Billesdon

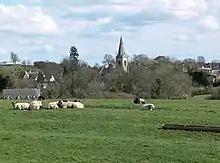
Church of St John the Baptist, Billesdon, with ridge and furrow in foreground

There was a church here by 1162, which had been given to Leicester Abbey by William de Syfrewast. The present Church of England ironstone building, on Church Street near the junction with Brook Lane, is dedicated to St. John the Baptist and comprises a nave, north and south aisles, chancel, tower and spire. The base of the tower and the north wall of the arcade were probably both built before 1250; the upper stages of the tower and the spire are from the later 13th-century; the north aisle may have been rebuilt in the 14th century; the chancel was rebuilt in the 15th century. When John Throsby visited in 1790 he found the 'principal aisle' was 'crowded with two shabby galleries, not unlike two large pigeon boxes stuck against a wall'. The south aisle was built in 1864, when traces of an earlier south aisle were found, which no one then alive could remember. The old box pews, galleries and high pulpit were taken away in 1864, when the church was restored.